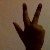
The image shows a hand gesture representing the number 3 in Indian Sign Language.